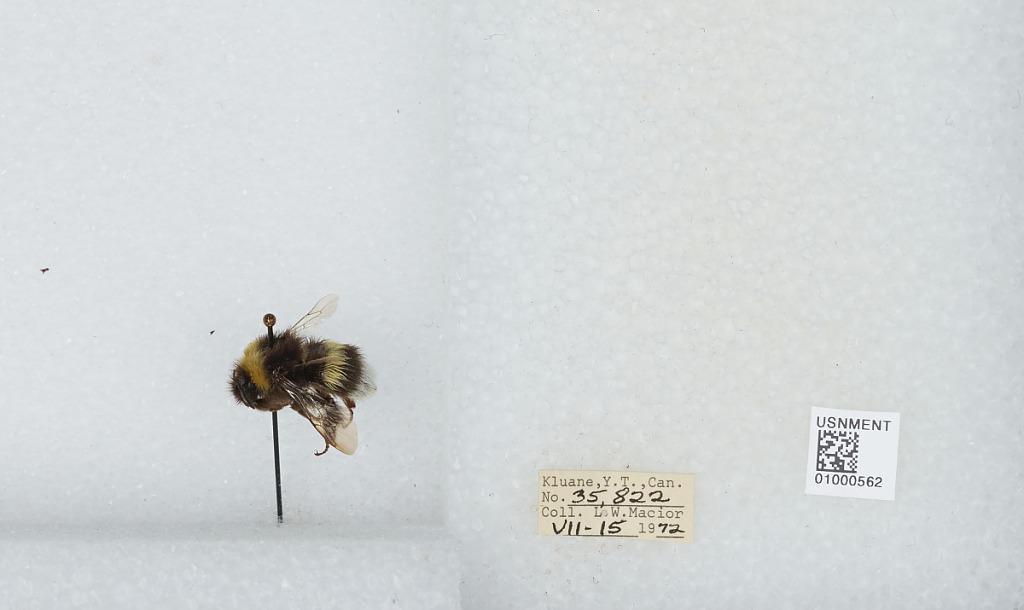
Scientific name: Bombus (Bombus) lucorum (Linnaeus)
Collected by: L. Macior
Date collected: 1972-7-15
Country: Canada
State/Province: Yukon Territory
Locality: Kluane
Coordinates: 60.75, -139.5